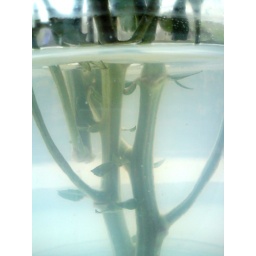
Some flowers, now getting near the end of their best period. I liked the murky water and view through the glass